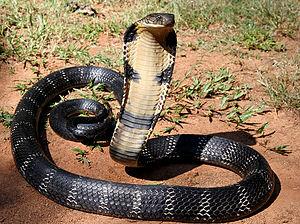
Ophiophagus hannah, le Cobra royal, unique représentant du genre Ophiophagus, est une espèce de serpents de la famille des Elapidae.
Les serpents, formant le sous-ordre des Serpentes, sont des reptiles carnivores au corps très allongé et dépourvus de membres apparents. Comme tous les squamates, ce sont des vertébrés amniotes caractérisés par un tégument recouvert d'écailles, imbriquées les unes sur les autres et protégées par une couche cornée épaisse, et par une thermorégulation assurée par trois mécanismes, l'ectothermie, la poïkilothermie et le bradymétabolisme. Ils sont aussi appelés plus rarement Ophidiens.
Les Alethinophidia sont un infra-ordre de serpents.